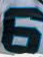
Number: 6